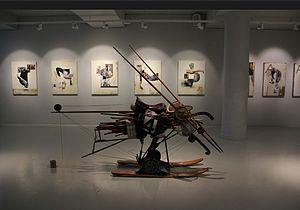
Jaybo aka Monk est un artiste contemporain français vivant et travaillant à Berlin.